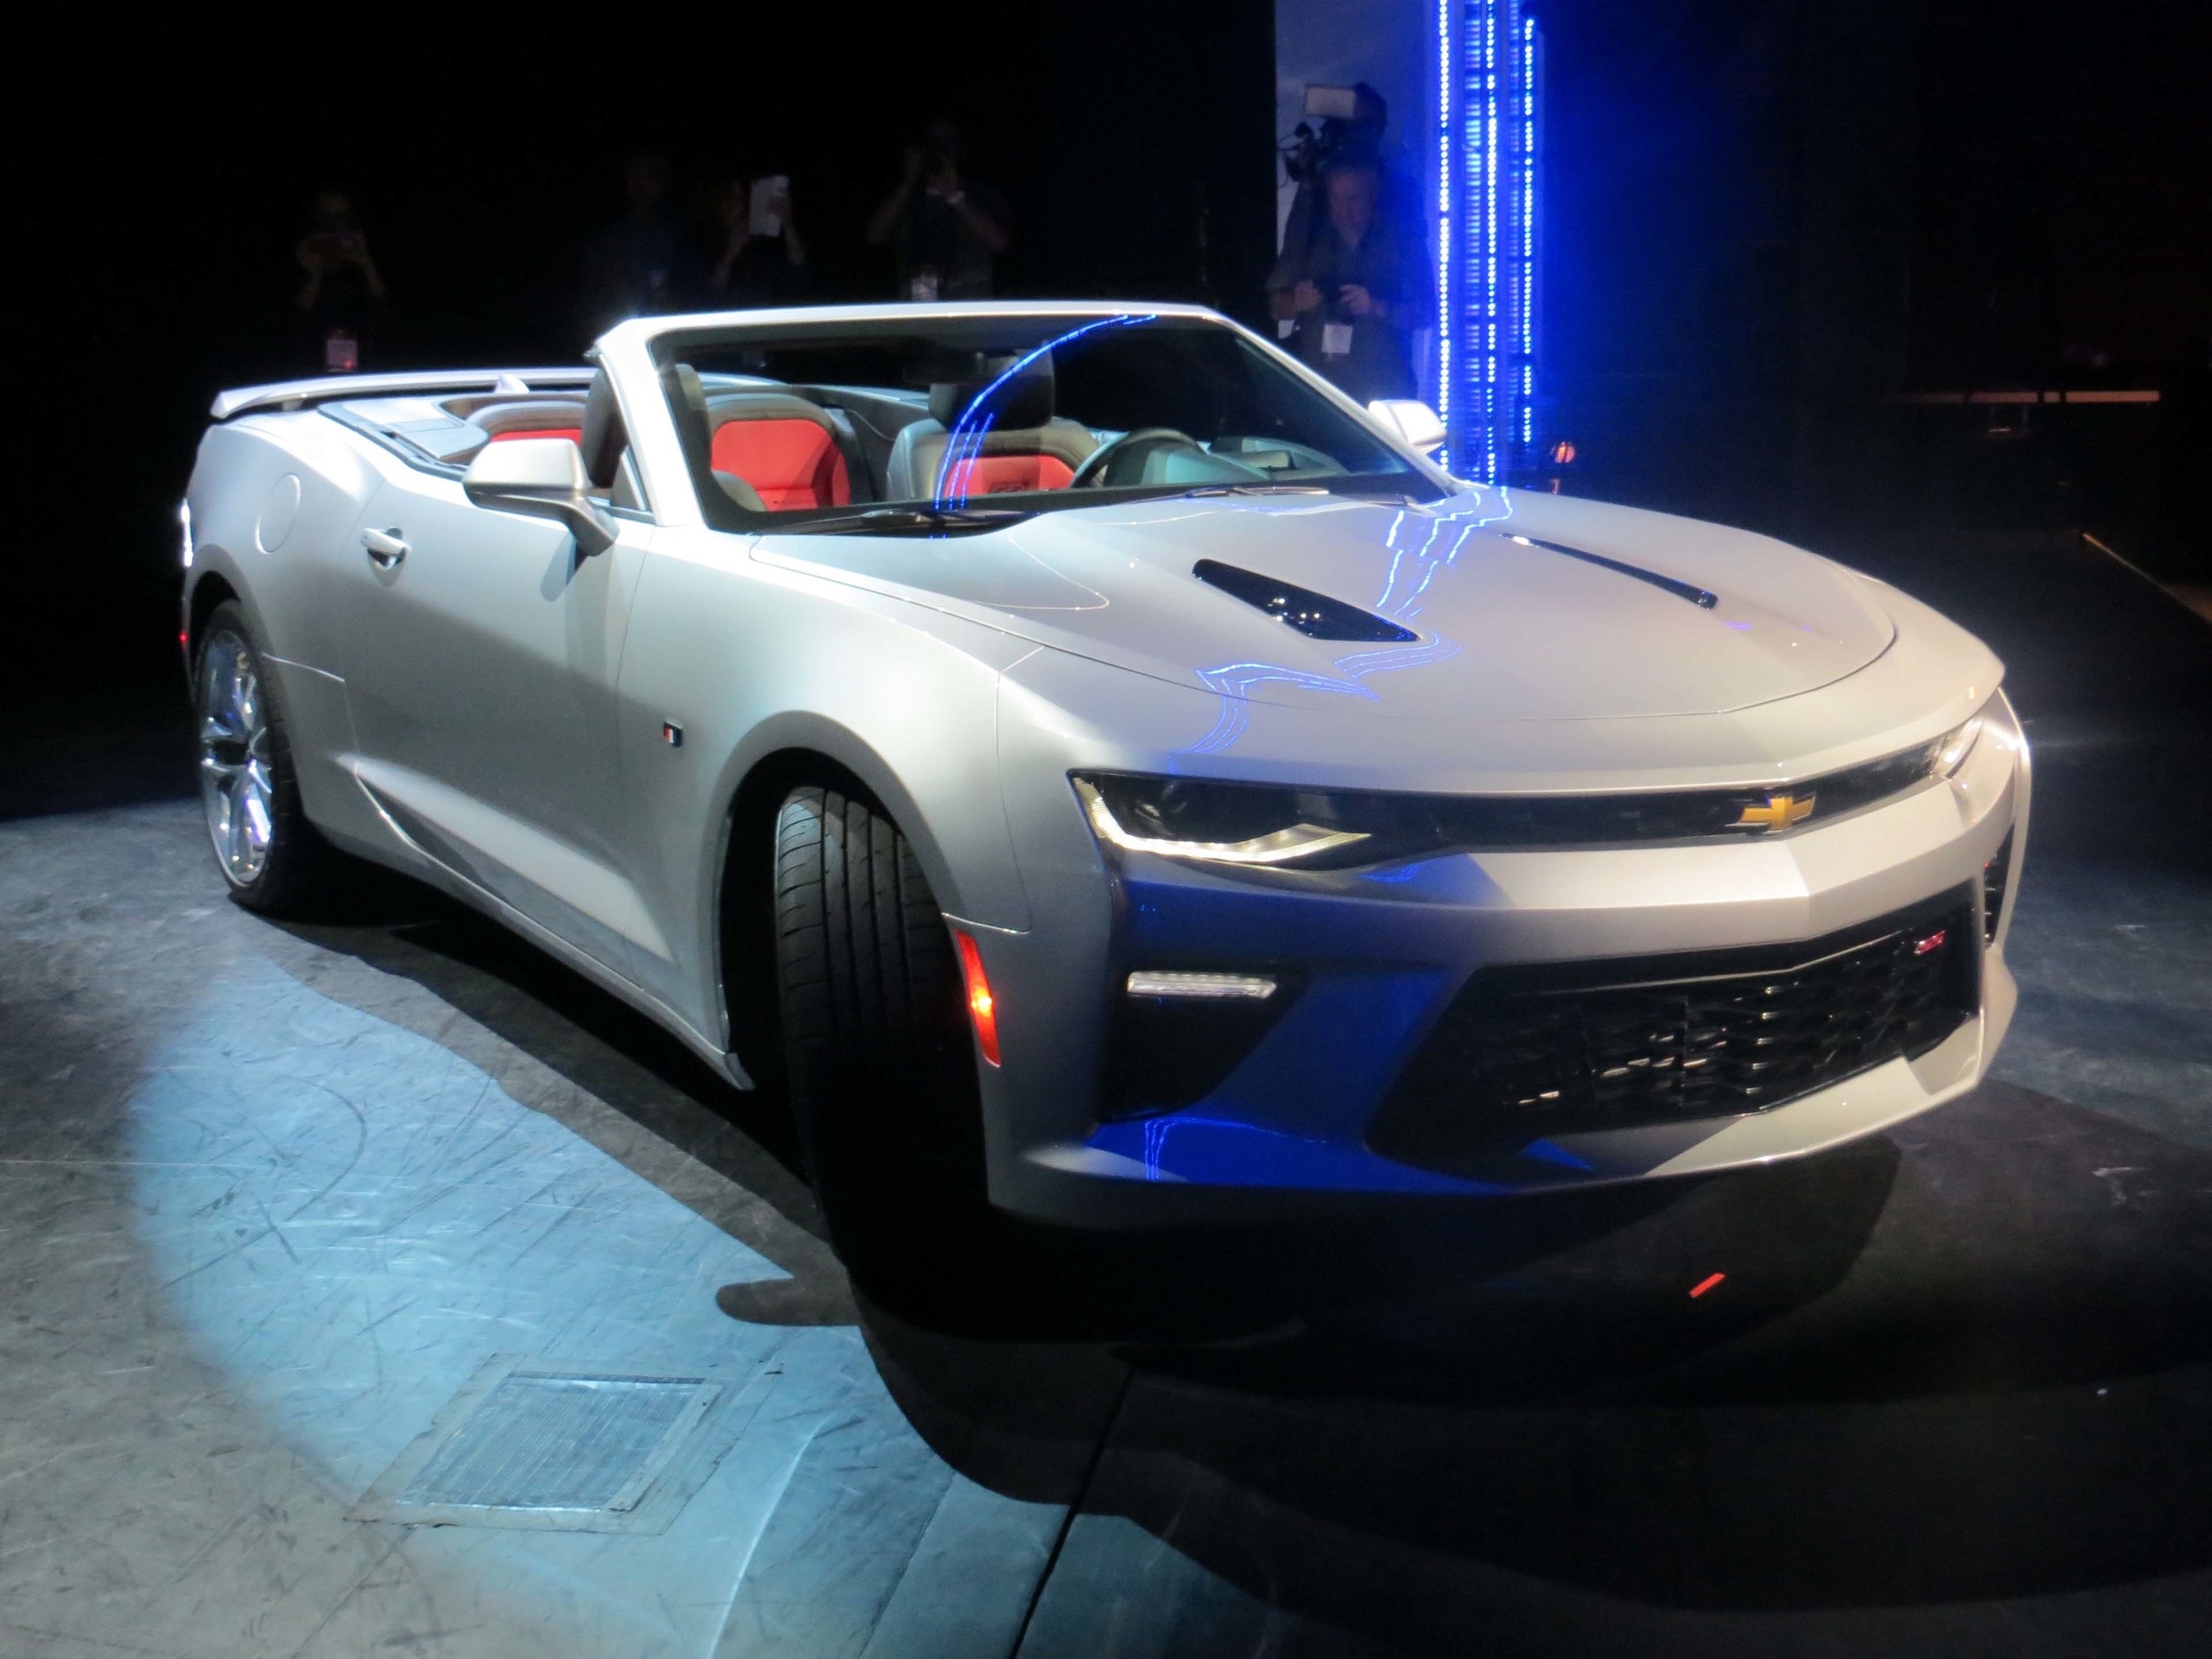
car, wheel, vehicle, sports car, muscle car, chevrolet, coupe, auto show, concept car, land vehicle, automobile make, automotive exterior, automotive design, performance car, chevrolet camaro